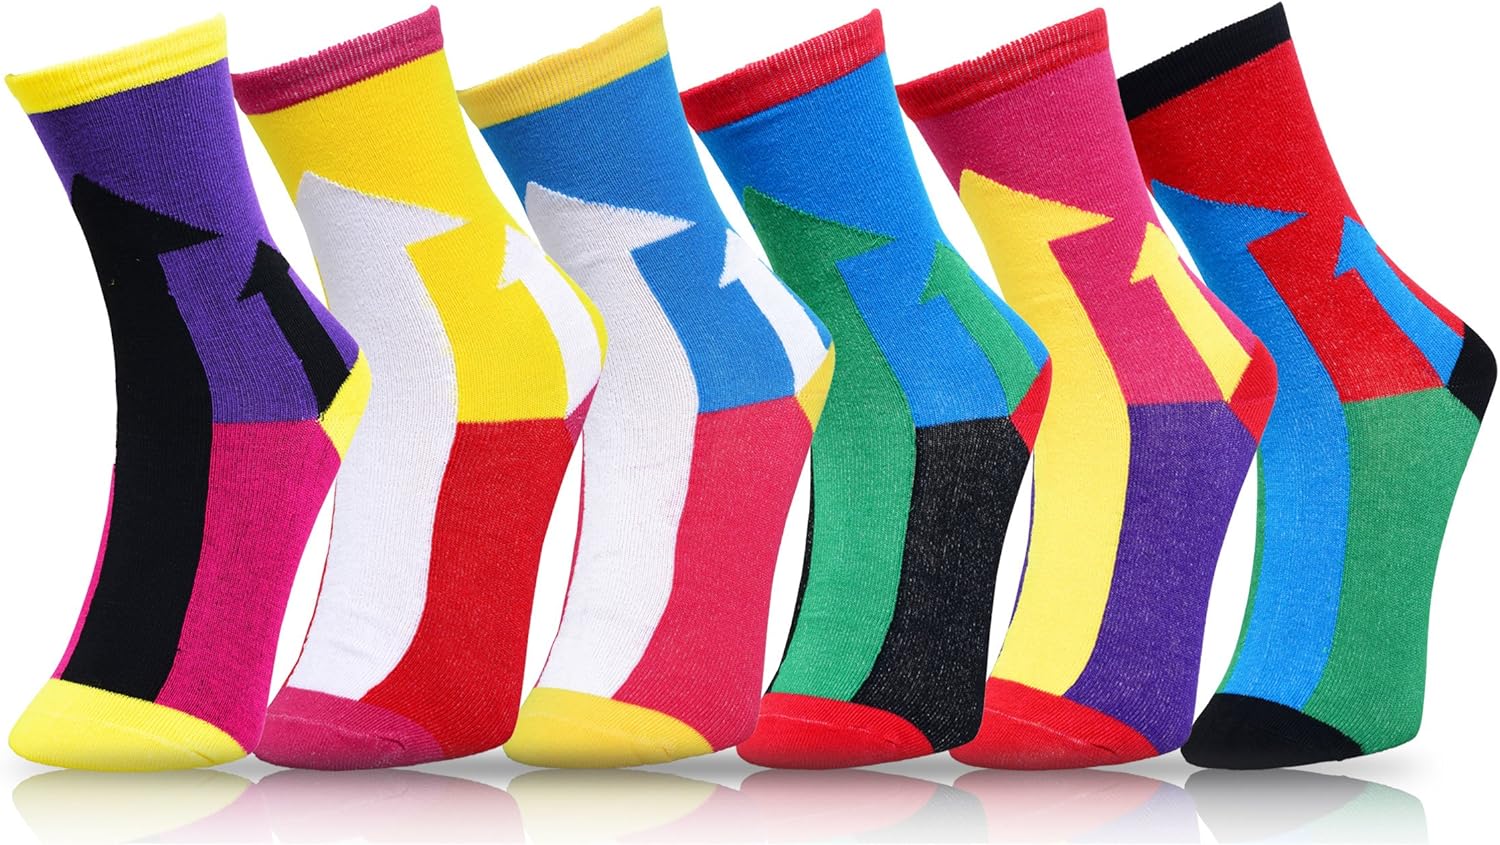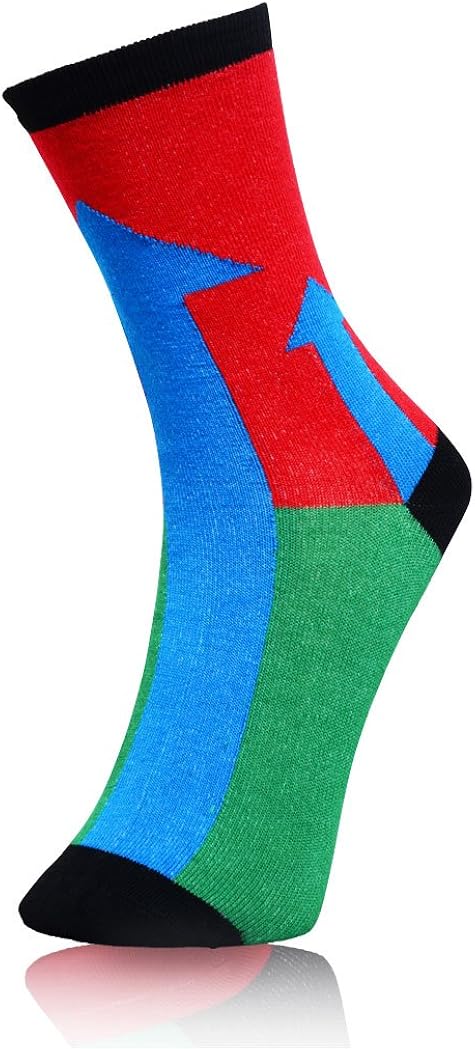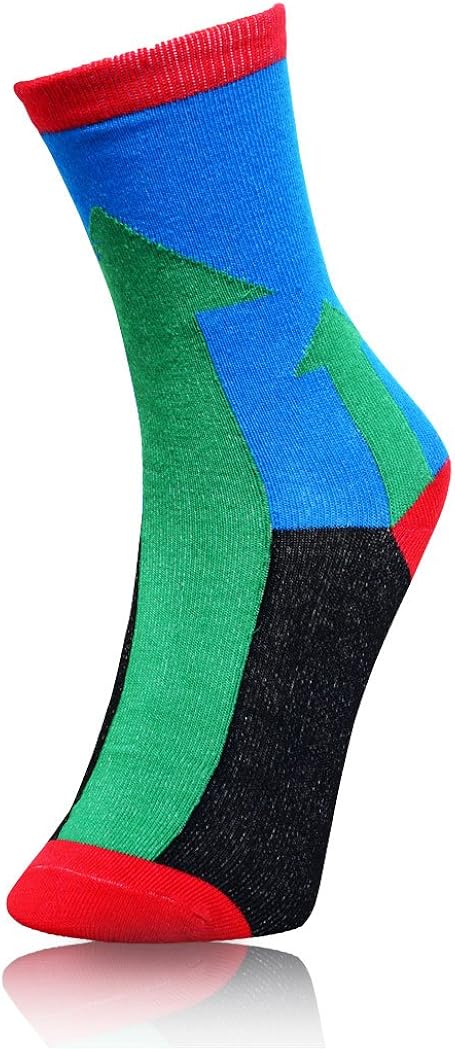
ICONOFLASH Women's Printed Bundle Crew Socks, Assorted Colors, Packs of 6
Category: AMAZON FASHION
Keep your feet covered with our fun, printed unisex socks! With eye catching patterns, stand out from the crowd in style. Or, you can always cover them up with long hemlines and tall boots. Our secret.
Features: 95% Polyester, 5% Other Fibers | Machine Wash | Treat your feet with our super fun unisex crew socks! | Get 6 pairs of assorted colors in your choice of patterns | Hits a few inches above the ankle. Tuck into boots or show em' off in lower cut shoes | Sock Size 9-11 | 95% Polyester, 5% Spandex